Worms Crazy Golf

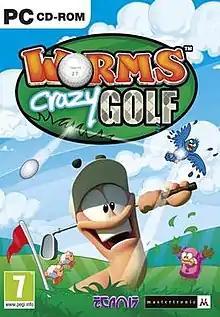
Cover art for the European PC version

Worms Crazy Golf is a 2011 sports game developed by Team17. A sequel to the mobile-exclusive "Worms Golf", the game uses the basic framework of the "Worms" series as the foundation for a 2D golf title.